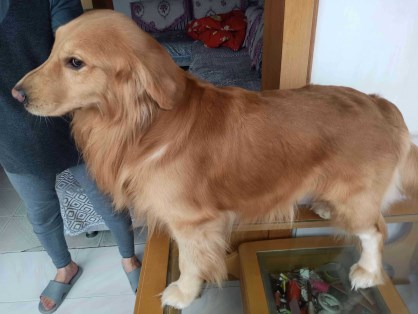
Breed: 5355-n000126-golden_retriever